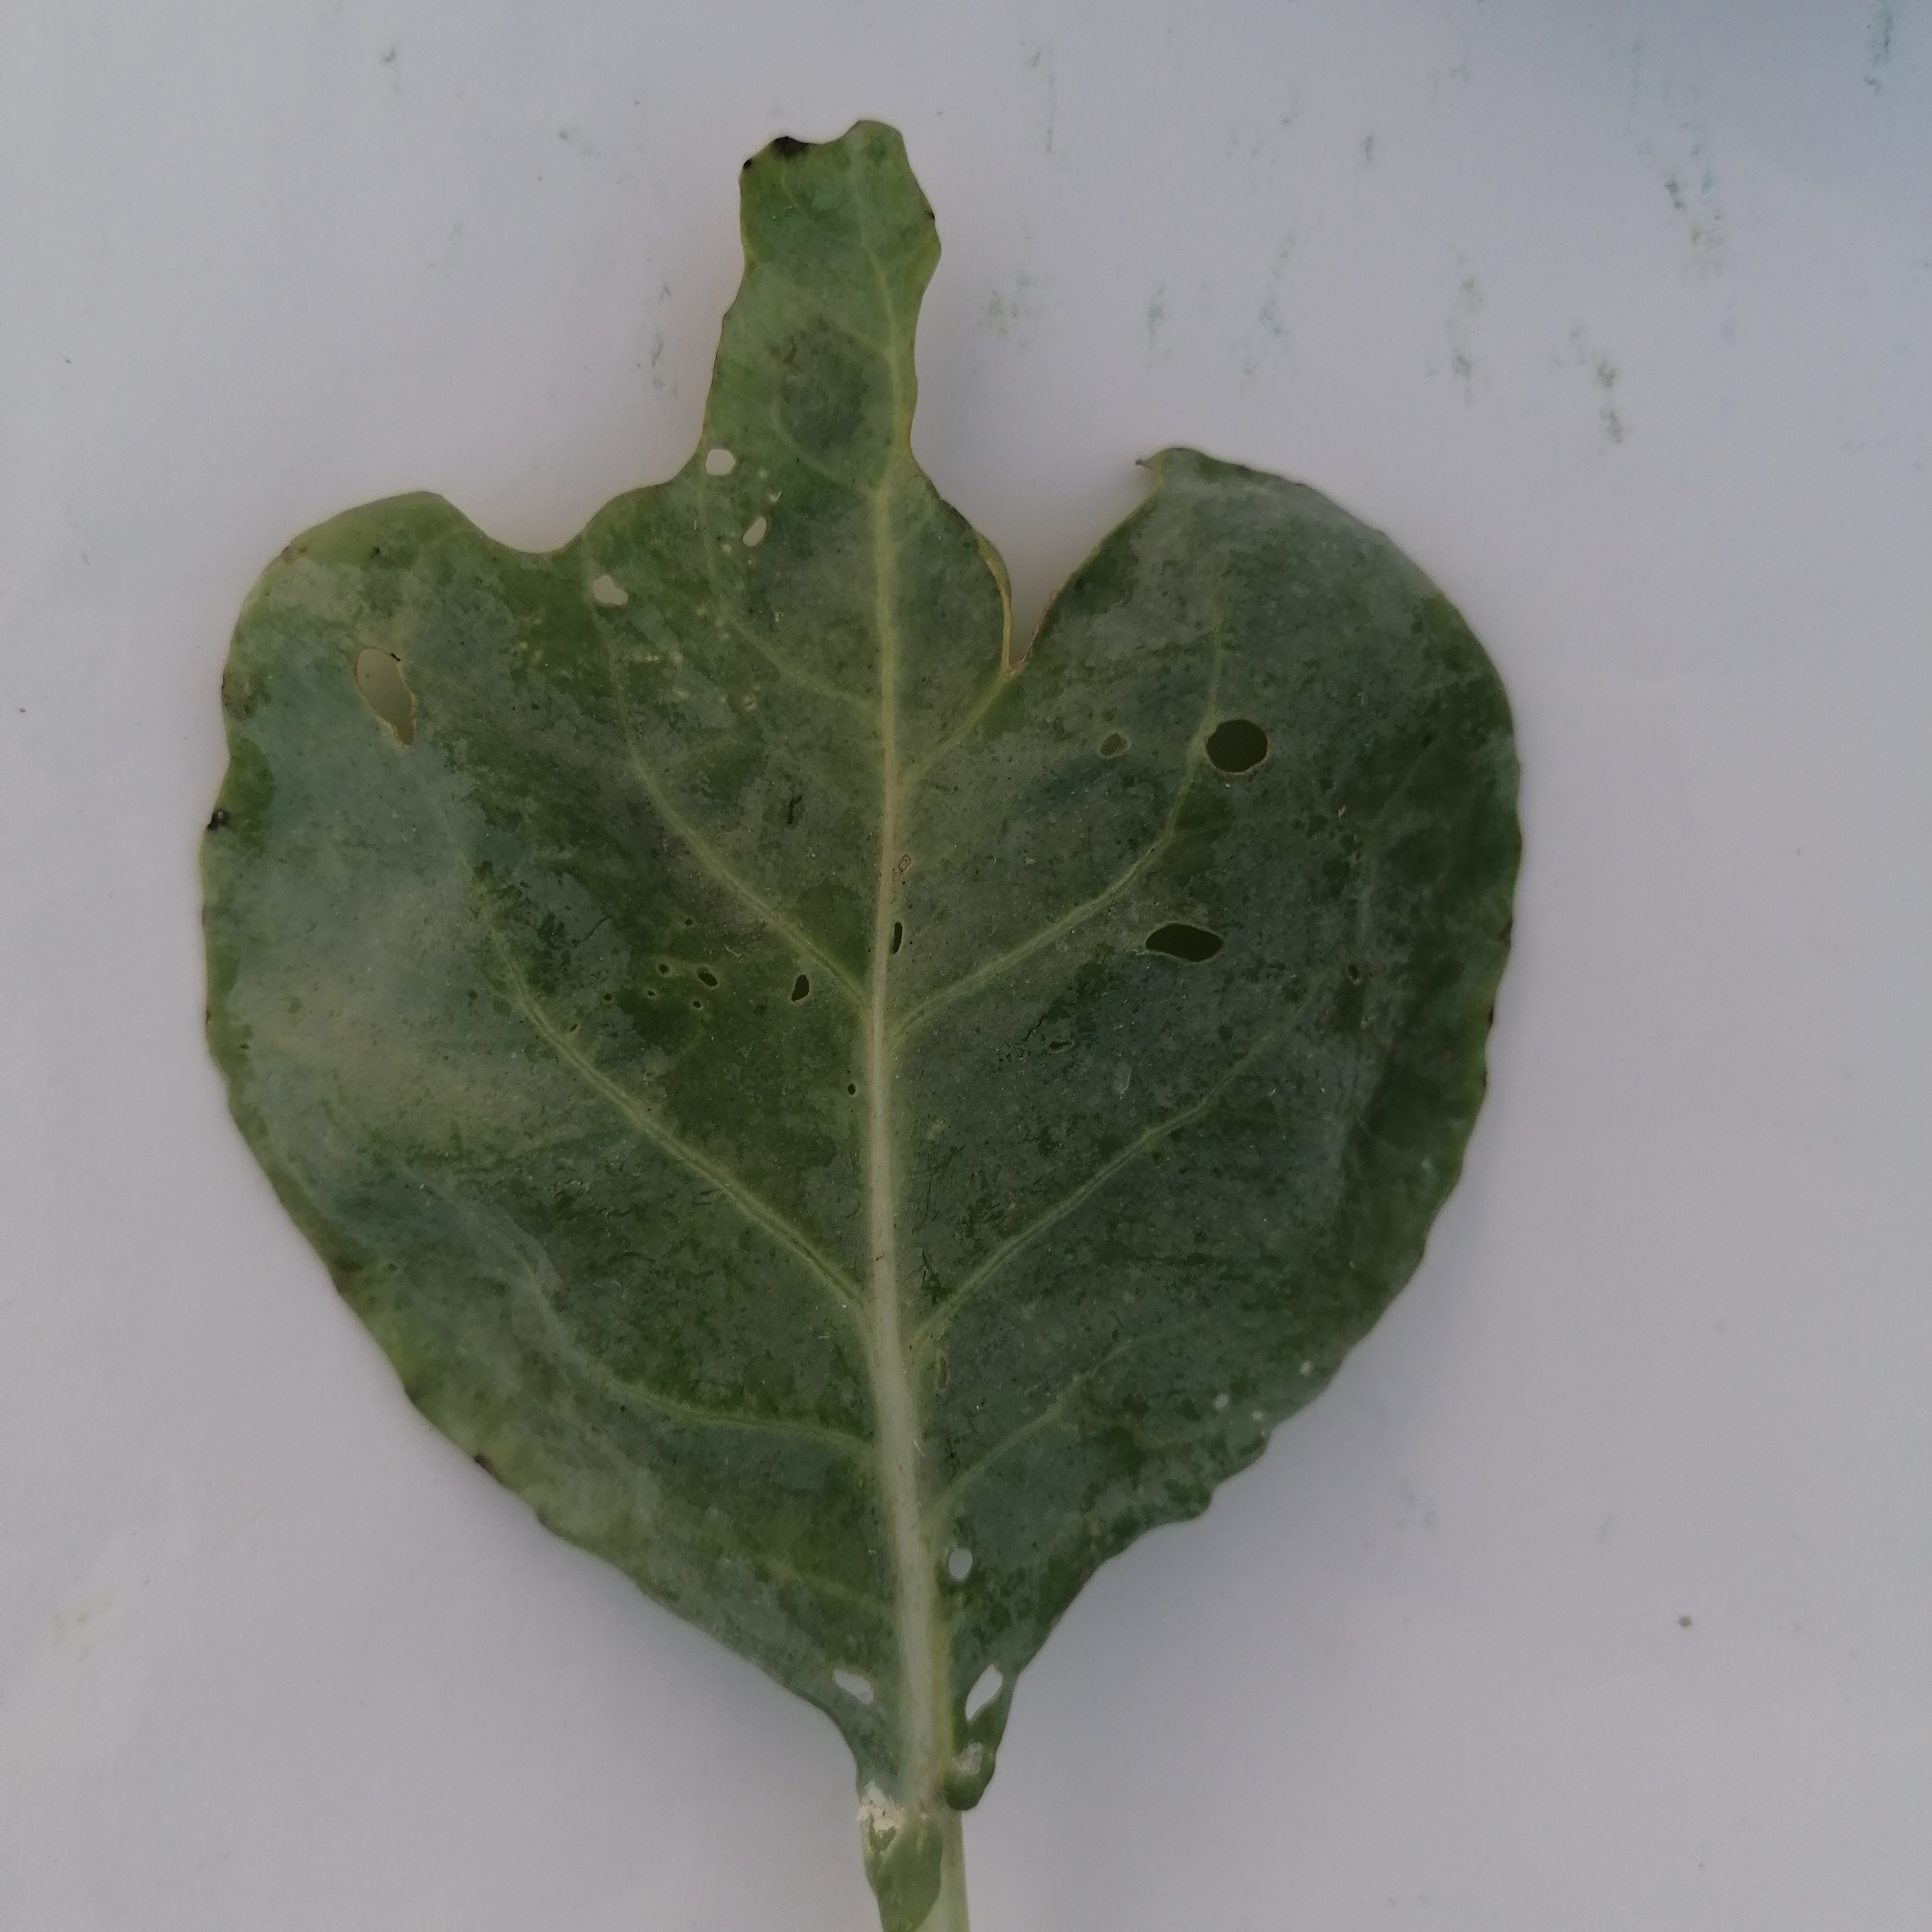
Label: Insect Hole